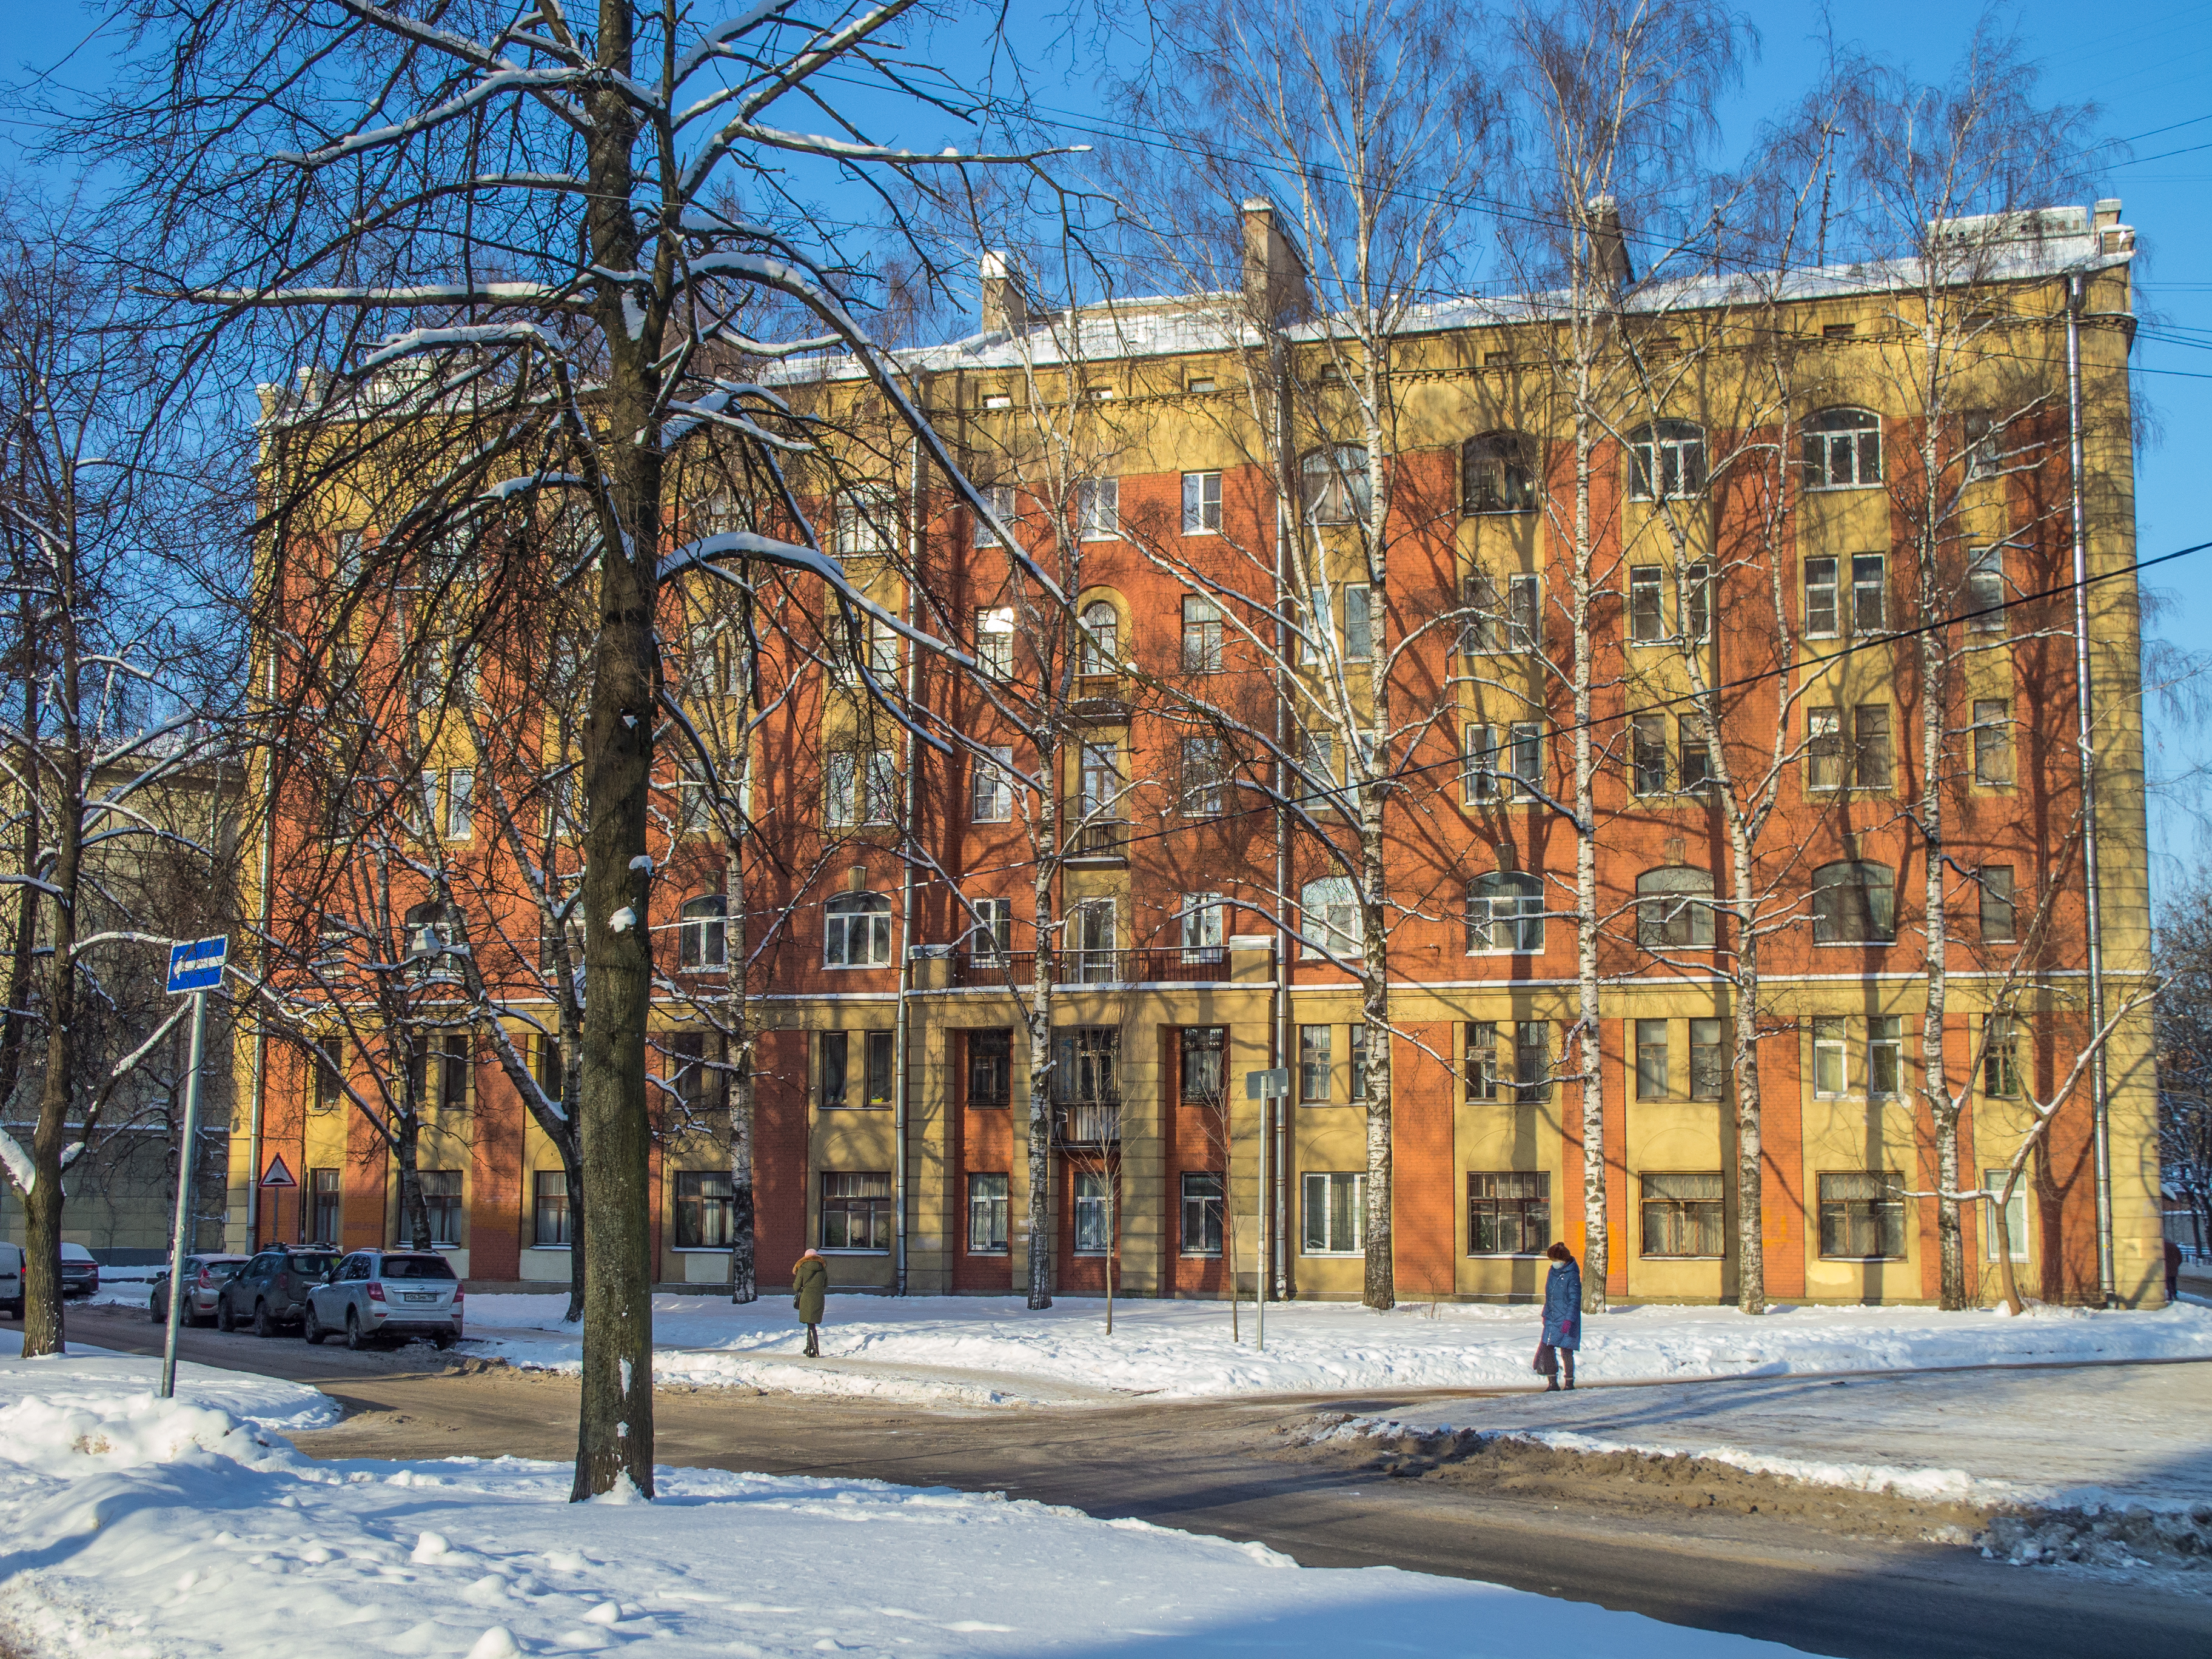
images, sky, building, snow, plant, tree, urban design, woody plant, residential area, freezing, facade, city, metropolitan area, condominium, window, trunk, landscape, winter, road, mixed use, twig, natural landscape, house, symmetry, apartment, home, evening, suburb, street, frost, electricity, commercial building, downtown, car, leisure, reflection, grove, headquarters, deciduous, precipitation, estate, autumn, tower block